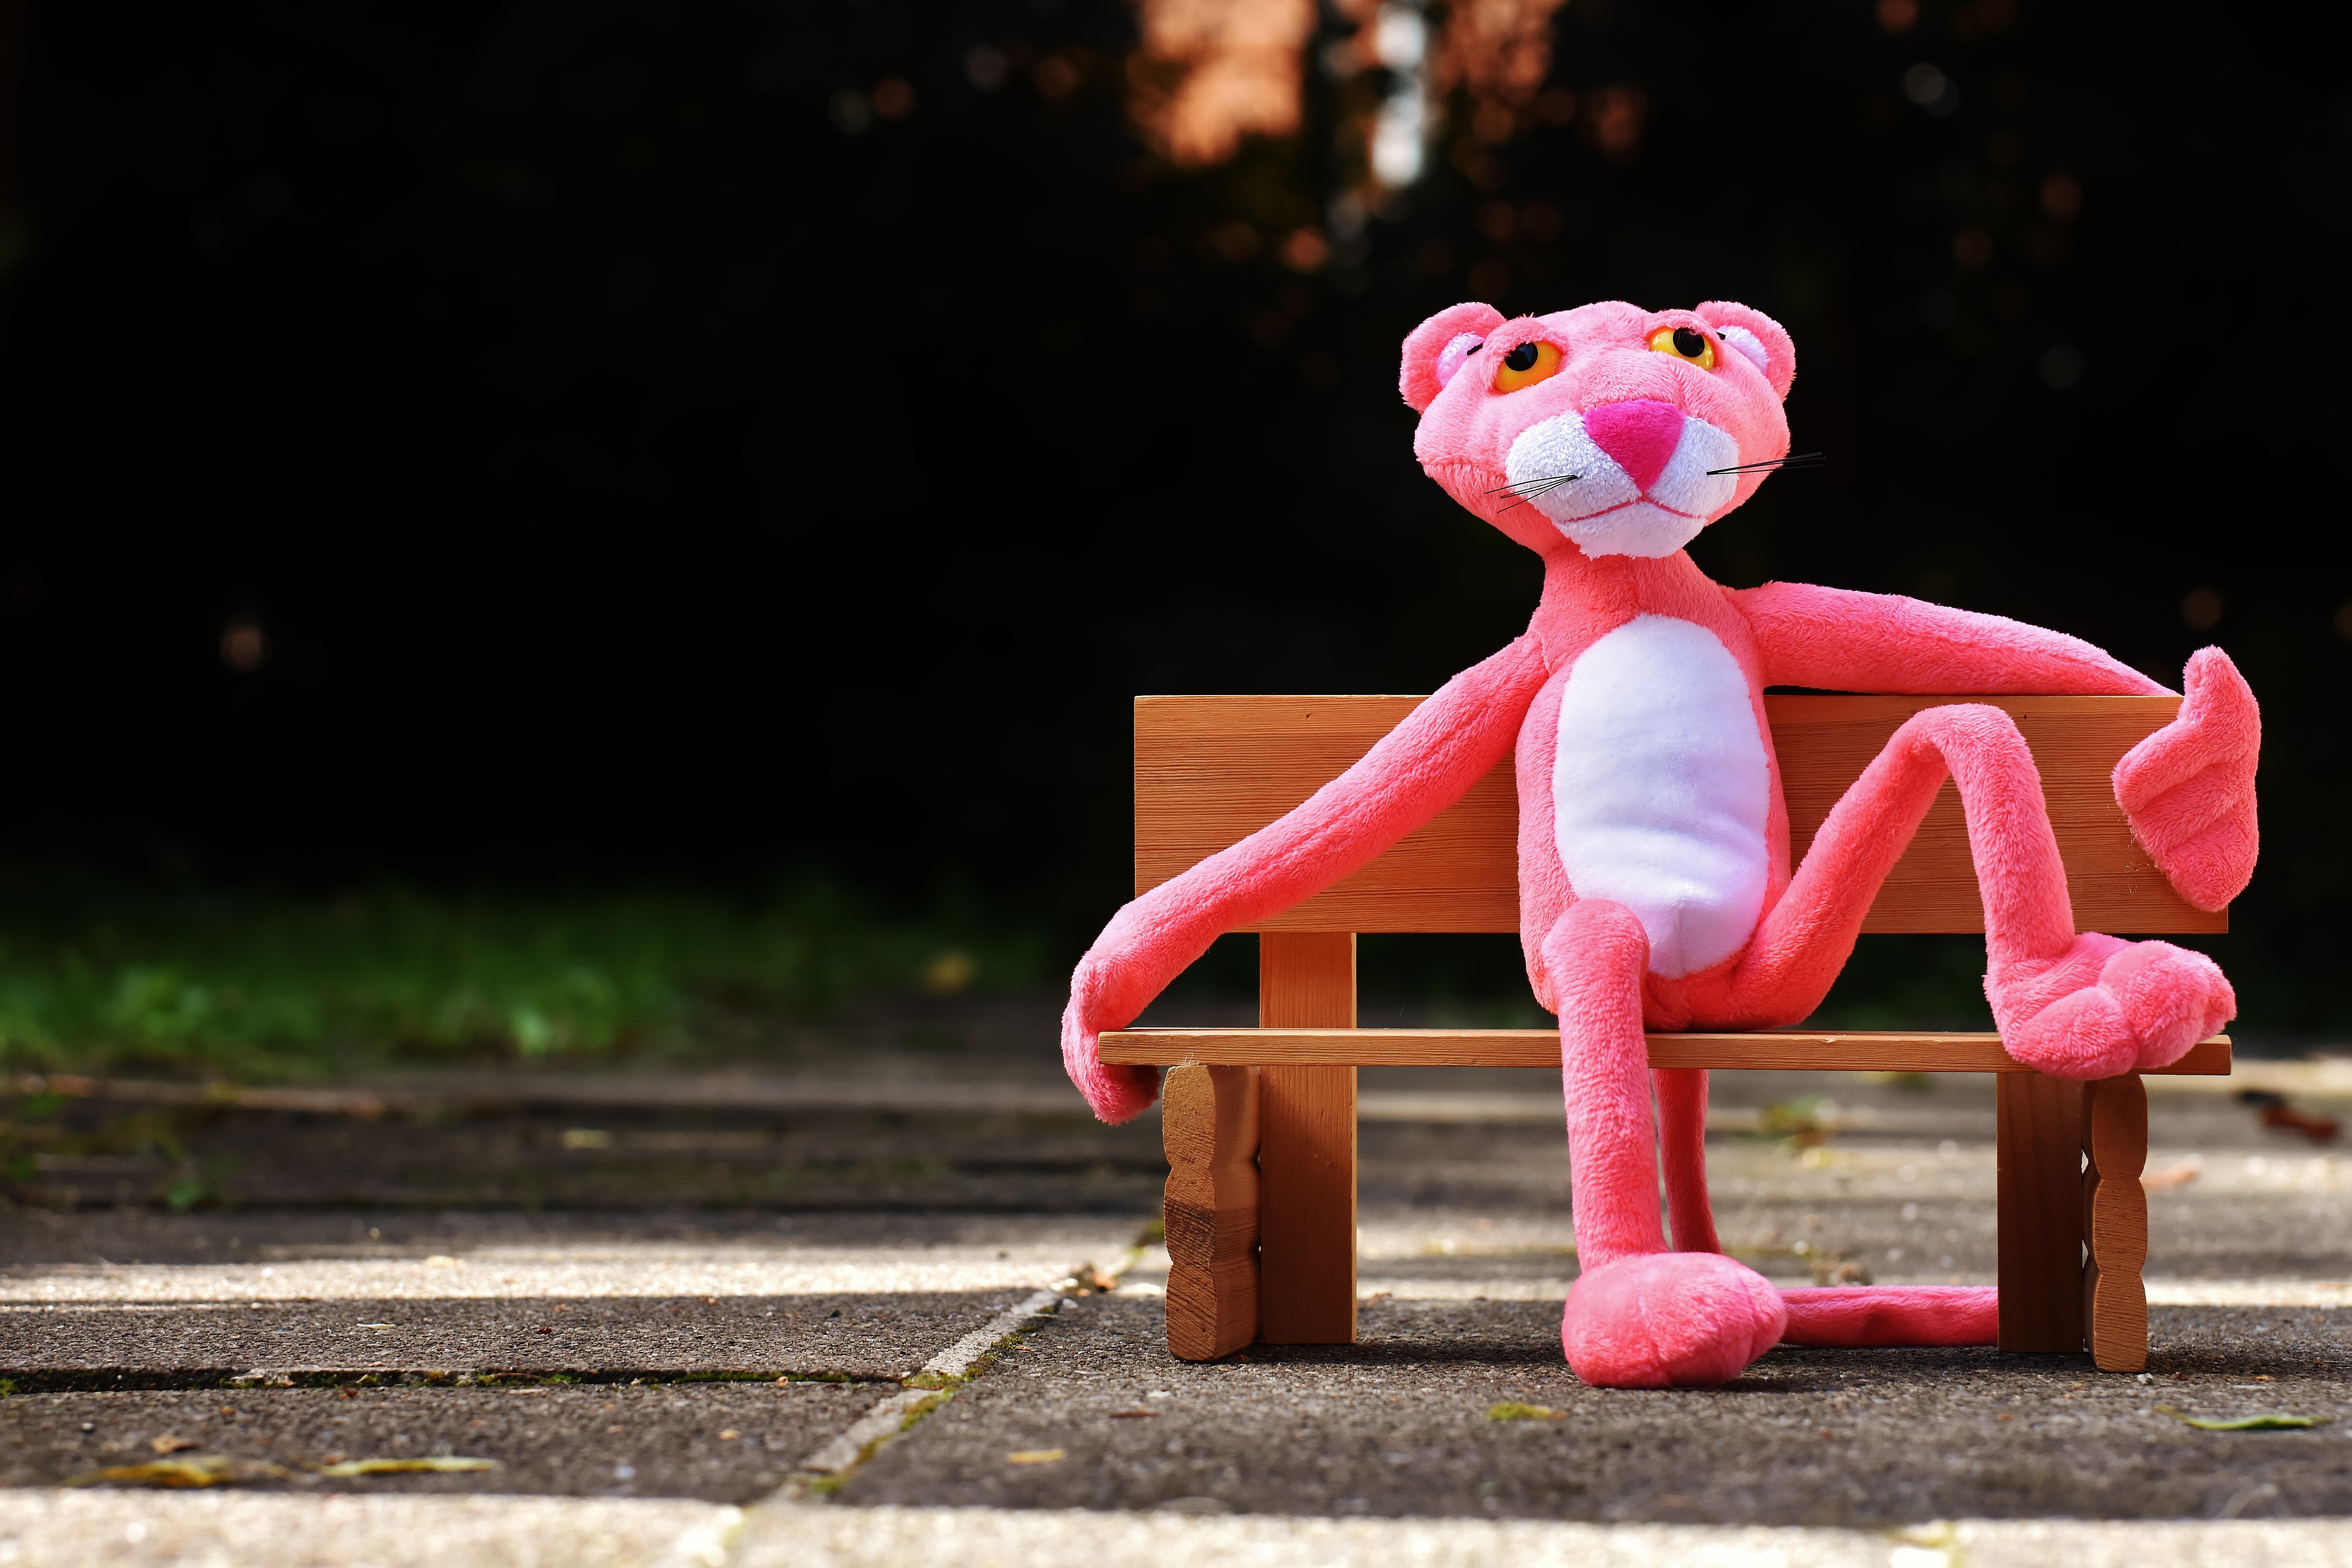
animal, red, color, sitting, rest, pink, toy, fig, sit, bank, funny, plush, stuffed animal, pink panther, human positions